Makmende

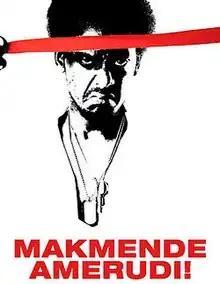
Ha-He video concept cover by Just a Band

Makmende is a fictional Kenyan superhero character which has enjoyed a popular resurgence after an adaptation by Kenya's musical group Just a Band in the music video for their song "Ha-He" on their second album, ""82"" (2009). The video became the first viral internet sensation originating from Kenya.